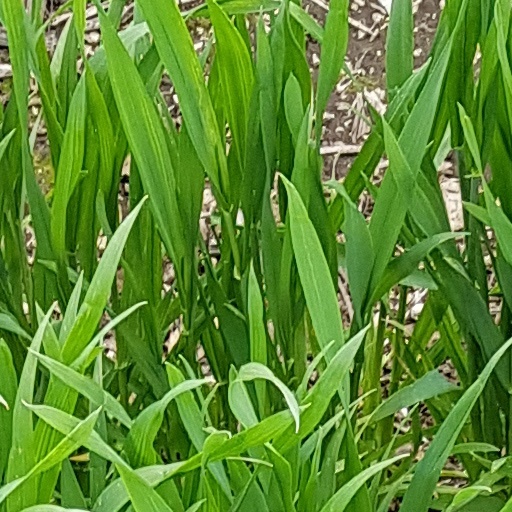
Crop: wheat